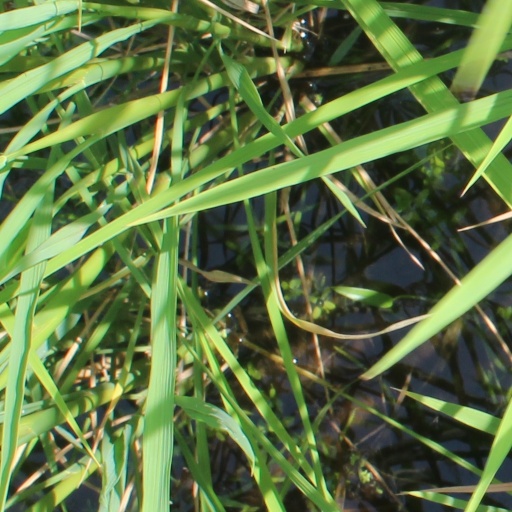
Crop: rice